Limburg–Altenkirchen railway

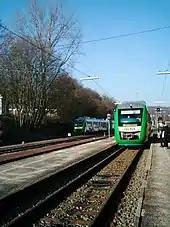
Multiple unit of vectus Verkehrsgesellschaft in Westerburg

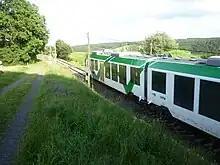
Regionalbahn service near Michelbach

After the contract for operations was awarded by the "Zweckverband Schienenpersonennahverkehr Rheinland-Pfalz Nord" (Purpose association for passenger transport association of northern Rhineland-Palatinate), management of operations were taken from 10 January 2003 by the Rhein-Main-Verkehrsverbund (Rhine-Main Transport Association, RMV) and the operation of services on the Limburg–Au route was contracted from 12 December 2004 to vectus Verkehrsgesellschaft.